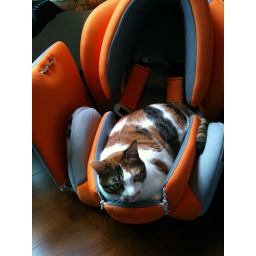
My cat in car seat